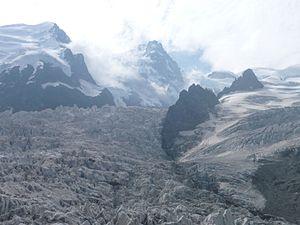
LES Grands Mulets Refuge CAF